Westland Wessex

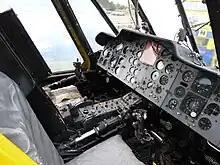
Cockpit

In the early 1950s Sikorsky developed the S-58, an improved version of the S-55, which had entered service as the H-19 with the United States. The United States Navy issued a contract in 1952 for the S-58, entering service as the HUS-1, the Army placing a contract in 1955 as the H-34, and the Marine Corps in 1957 (as the HUS-1). In 1962 these names were standardized to using the H-34, with additional prefixes and letters according to that U.S. designation system. Westland had already made a version of the predecessor of the S-56, the S-55 as the Westland Whirlwind.